Bielefeld Hauptbahnhof

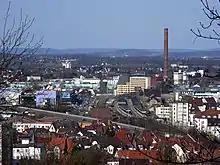
Station (centre), central post office (right), new station district (left), municipal utility (including power station) and Miele company (behind), "Ostwestfalendamm" expressway (in front)

Bielefeld Hauptbahnhof is located in the north-west of Bielefeld between the "Neue Bahnhofsviertel" (new station district) and the city centre. Not far from the station building is the entrance to the underground station on the Stadtbahn line running through the inner city. Opposite is the "Stadthalle Bielefeld" conference centre, which includes a hotel.